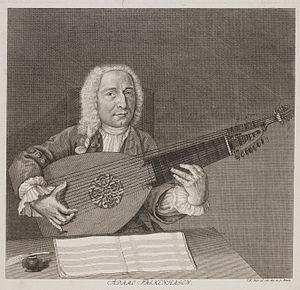
12 octobre : La Naissance d'Osiris acte de ballet composé par Jean-Philippe Rameau est créé à Fontainebleau.
Adam Falckenhagen est un luthiste et compositeur allemand, né à Groß Dalzig le 26 avril 1697 et mort à Bayreuth le 6 octobre 1754. Il exerce ses activités successivement à Leipzig, Weissenfels, Weimar et Bayreuth.